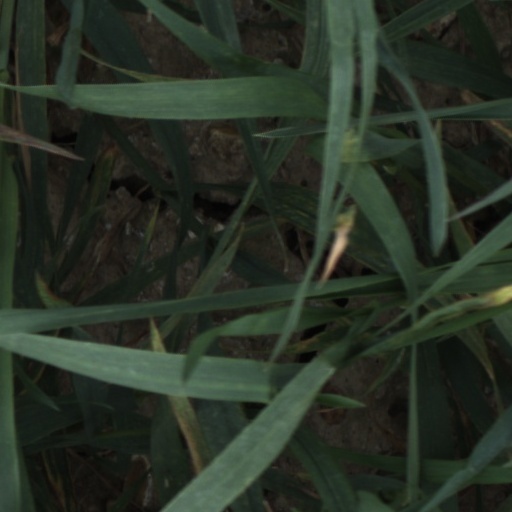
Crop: wheat